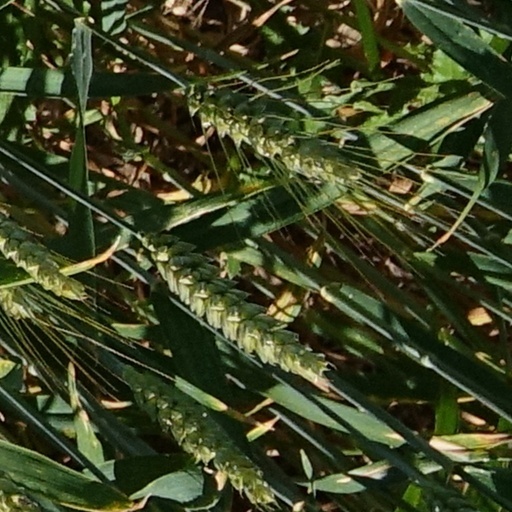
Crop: wheat